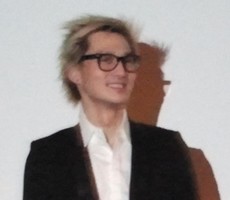
มาซาโนบุ อันโด

ไฟล์:Masanobu Andô 2011.jpg|thumb
มาซาโนบุ อันโด () เกิดเมื่อวันที่ 19 พฤษภาคม ค.ศ. 1975 เป็นนักแสดงชายชาวญี่ปุ่น
== ผลงาน ==
=== ภาพยนตร์ ===
* "Rex: A Dinosaur's Story" (1993)
* "Kids Return" (1996)
* "Innocent World" (1998)
* "เรลโรด แมน|Poppoya" (1999)
* "Adrenaline Drive" (1999)
* "เกมนรก โรงเรียนพันธุ์โหด|Battle Royale" (2000)
* "Space Travelers" (2000)
* "Monday" (2000)
* "Transparent: Tribute to a Sad Genius" (2001)
* "Red Shadow" (2001)
* "Tokyo 10+01" (2002)
* "Drive" (2002)
* "Short Films" (2003)
* "Sonic Four: Peace Vibe" (2003)
* "Karaoke Terror" (2003)
* "69" (2004)
* "Aegis" (2005)
* "Synesthesia" (2005)
* "Black Kiss" (2006)
* "Strawberry Shortcakes" (2006)
* "Crickets" (2006)
* "Green Mind, Metal Bats" (2006)
* "Big Bang Love, Juvenile A" (2006)
* "Sakuran" (2007)
* "ศึกหม้อไฟ ซามูไรจิ้มจุ่ม|Sukiyaki Western Django" (2007)
* "Nightmare Detective" (2007)
* "Forever Enthralled" (2008)
* "The Butcher, the Chef and the Swordsman" (2010)
* "Warriors of the Rainbow: Seediq Bale" (2011)
* "Smuggler" (2011)
* "R-18 Bungaku-sho Vol.1: Jijojibaku no Watashi" (2013)
* "Petal Dance" (2013)
* "Gonin Saga" (2015)
* "Sailor Suit and Machine Gun: Graduation" (2016)
* "Sadako vs. Kayako" (2016)
* "Kashin" (2016)
=== โทรทัศน์ ===
* "My Friend's Lover" (1997)
* "When the Saints Go Marching In" (1998)
* "Blue Days" (1998)
* "Seinen wa Kouya o Mezasu" (1999)
* "Gakko no Kaidan: Haru no Noroi Special" (2000)
* "Higashino Keigo Mysteries" (2012)
== รางวัล ==
* 1996: Japan Academy Prize – Best New Actor ("Kids Return")
== อ้างอิง ==
== แหล่งข้อมูลอื่น ==
* Official website
*
หมวดหมู่:บุคคลที่เกิดในปี พ.ศ. 2518
หมวดหมู่:นักแสดงภาพยนตร์ชายชาวญี่ปุ่น
หมวดหมู่:บุคคลที่ยังมีชีวิตอยู่
หมวดหมู่:บุคคลจากคาวาซากิ